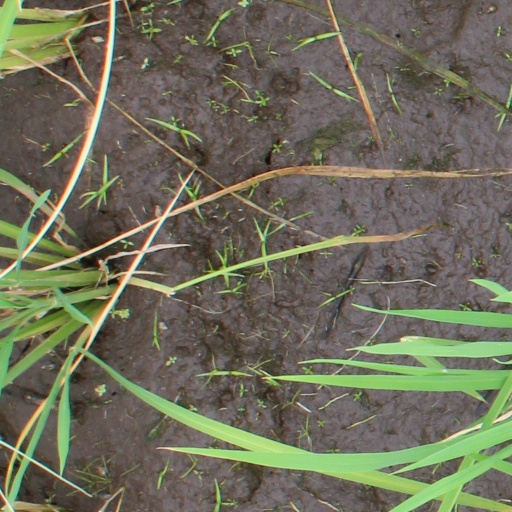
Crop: rice